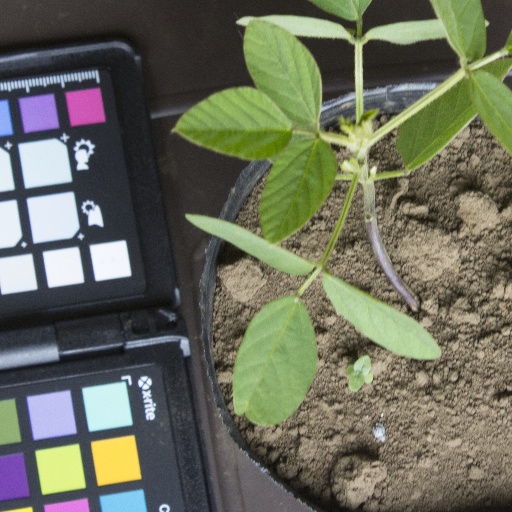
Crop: soybean